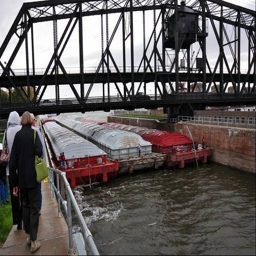
barges squeeze into the lock below bridge at no ...